Ojibwe writing systems

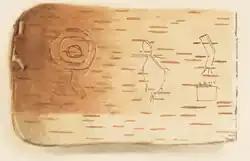

"Anishinaabewibii'iganan" can refer to the body of Ojibwe writings found as petroglyphs, on story-hides, and on Midewiwin "wiigwaasabakoon", similar to the Mi'kmaw Suckerfish script. Not much is known to academia regarding these "hieroglyphics" or glyphs, though there are said to be several Ojibwe elders who still know the meanings of many of the symbols. As their content is considered sacred, however, very little information about them has been shared with outsiders.